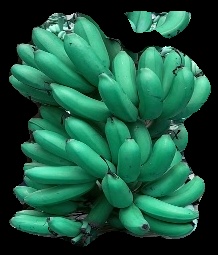
Variety: rasbale
Grade: grade1